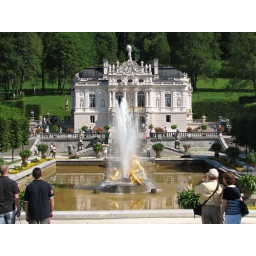
King Ludwigs home castle located in the bayerische aplen. Day tour of the castles